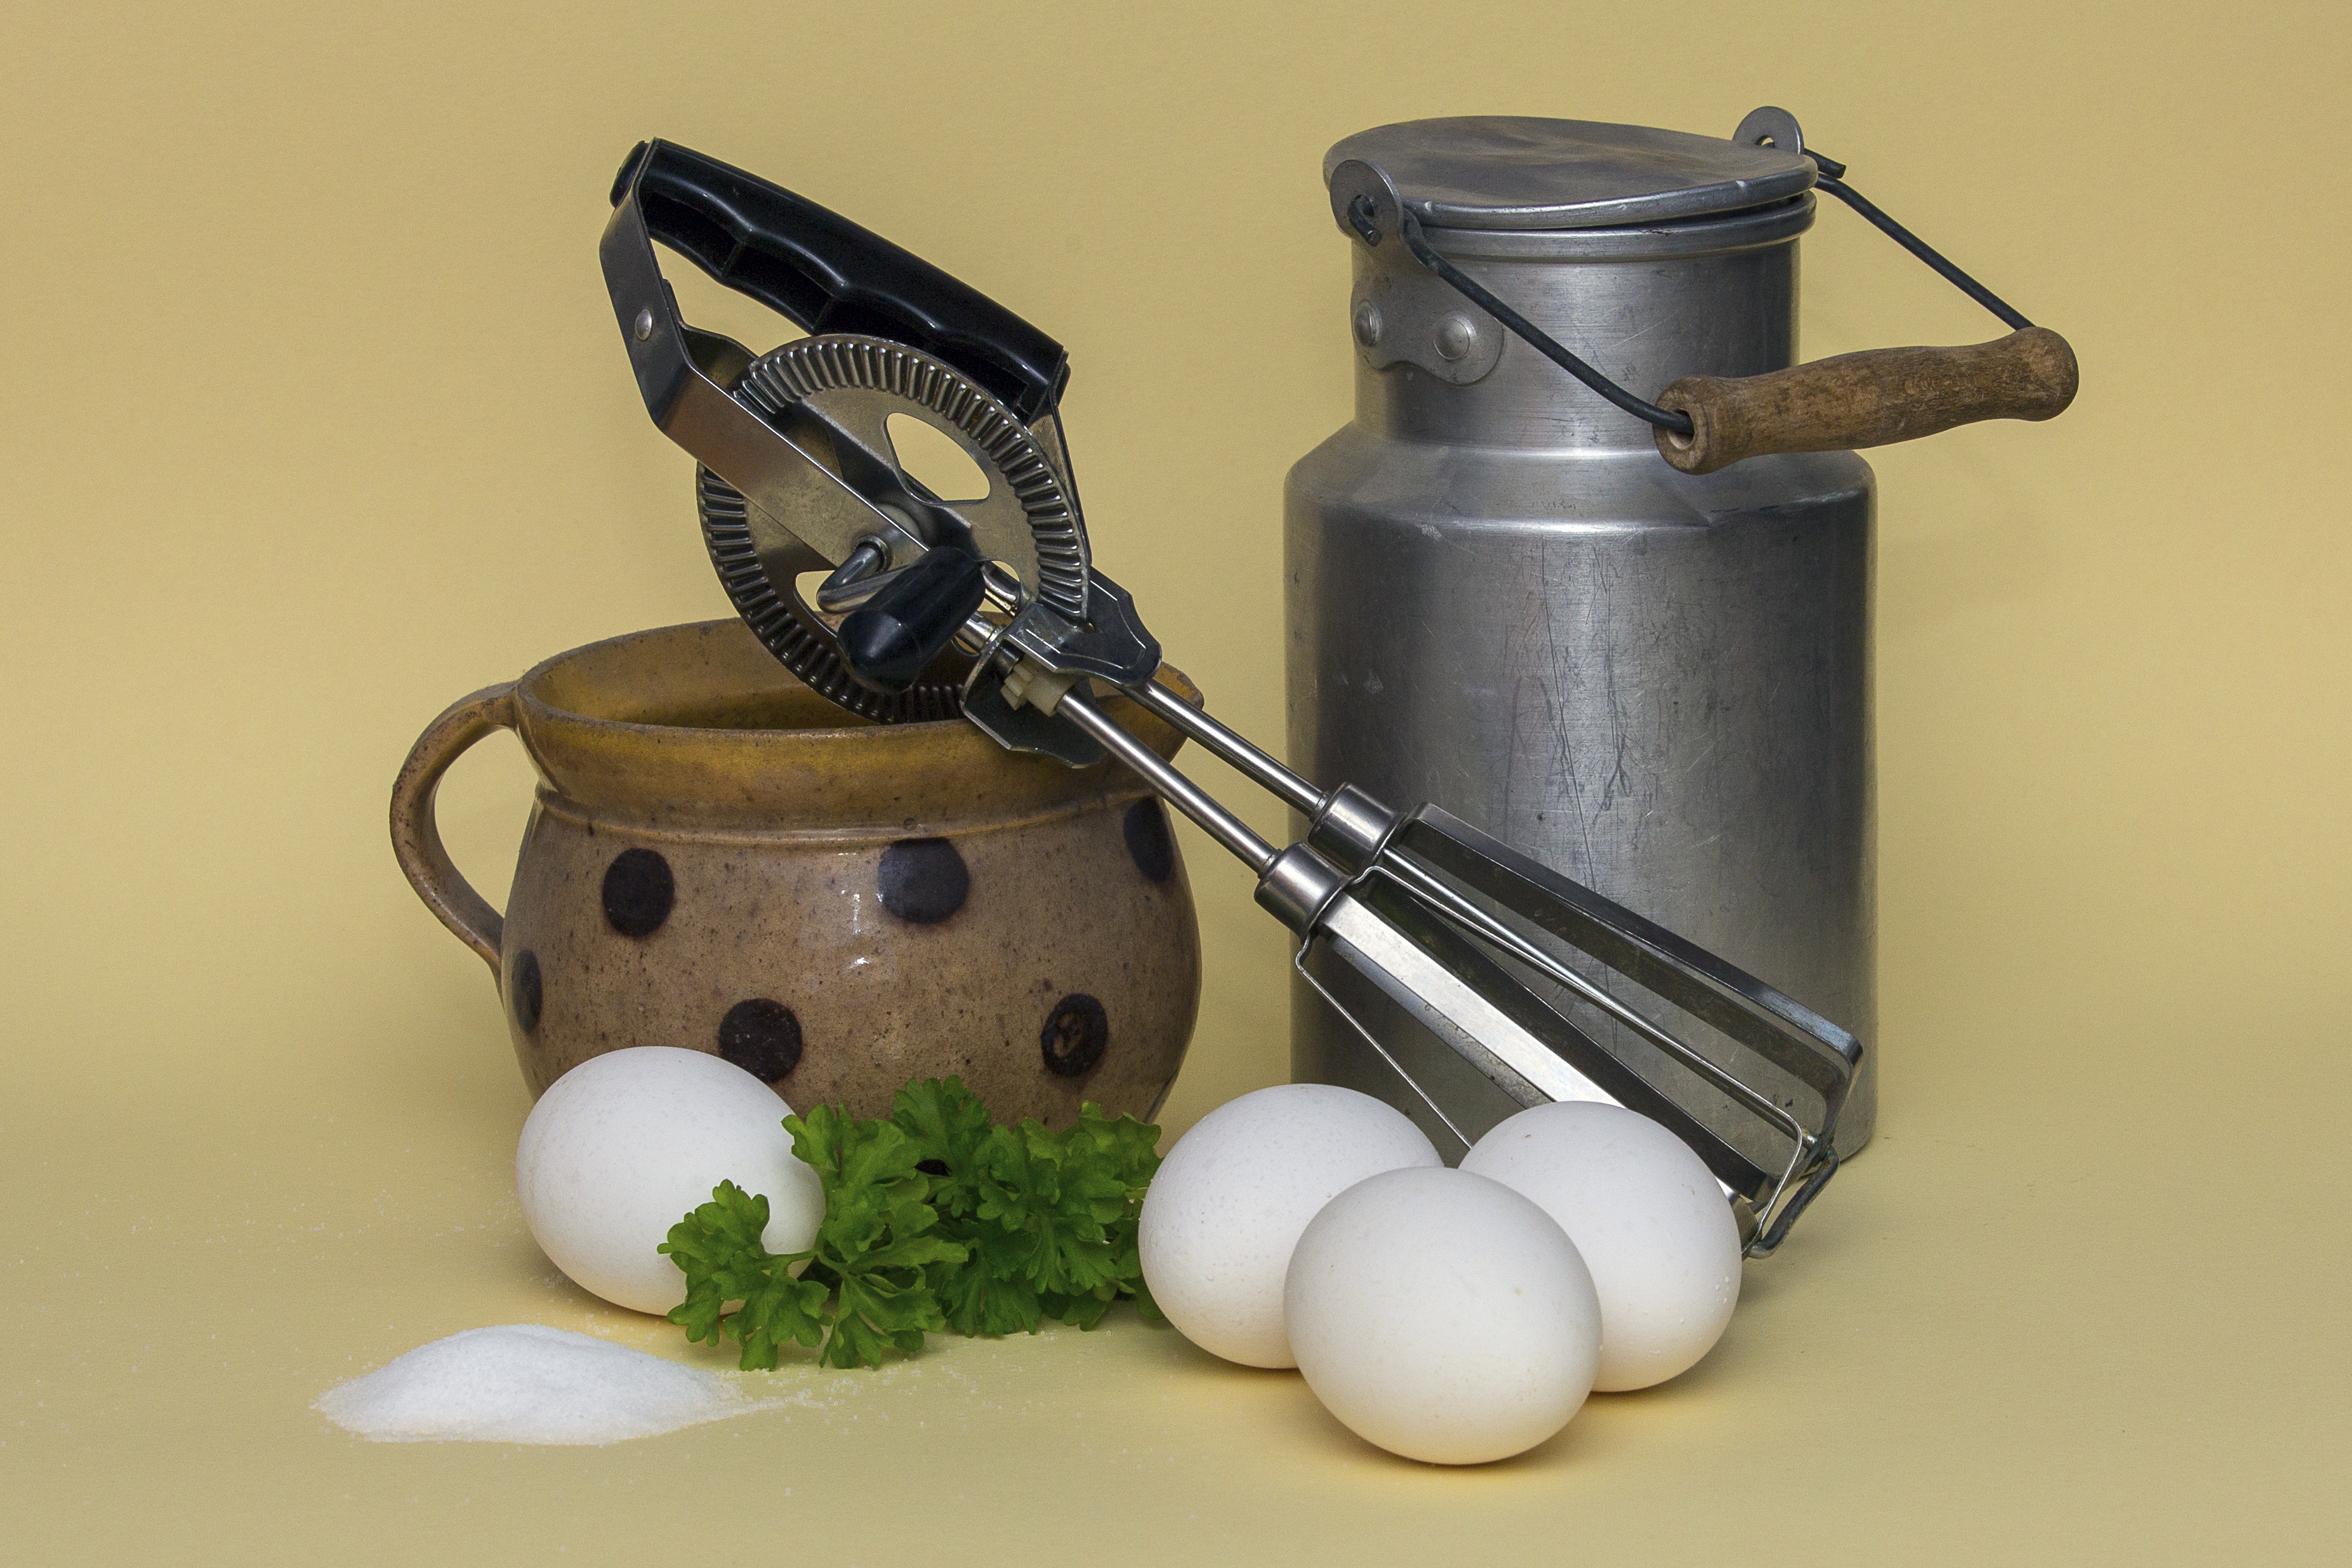
food, kitchen, milk, lighting, eat, egg, cook, scrambled eggs, milk can, agitator